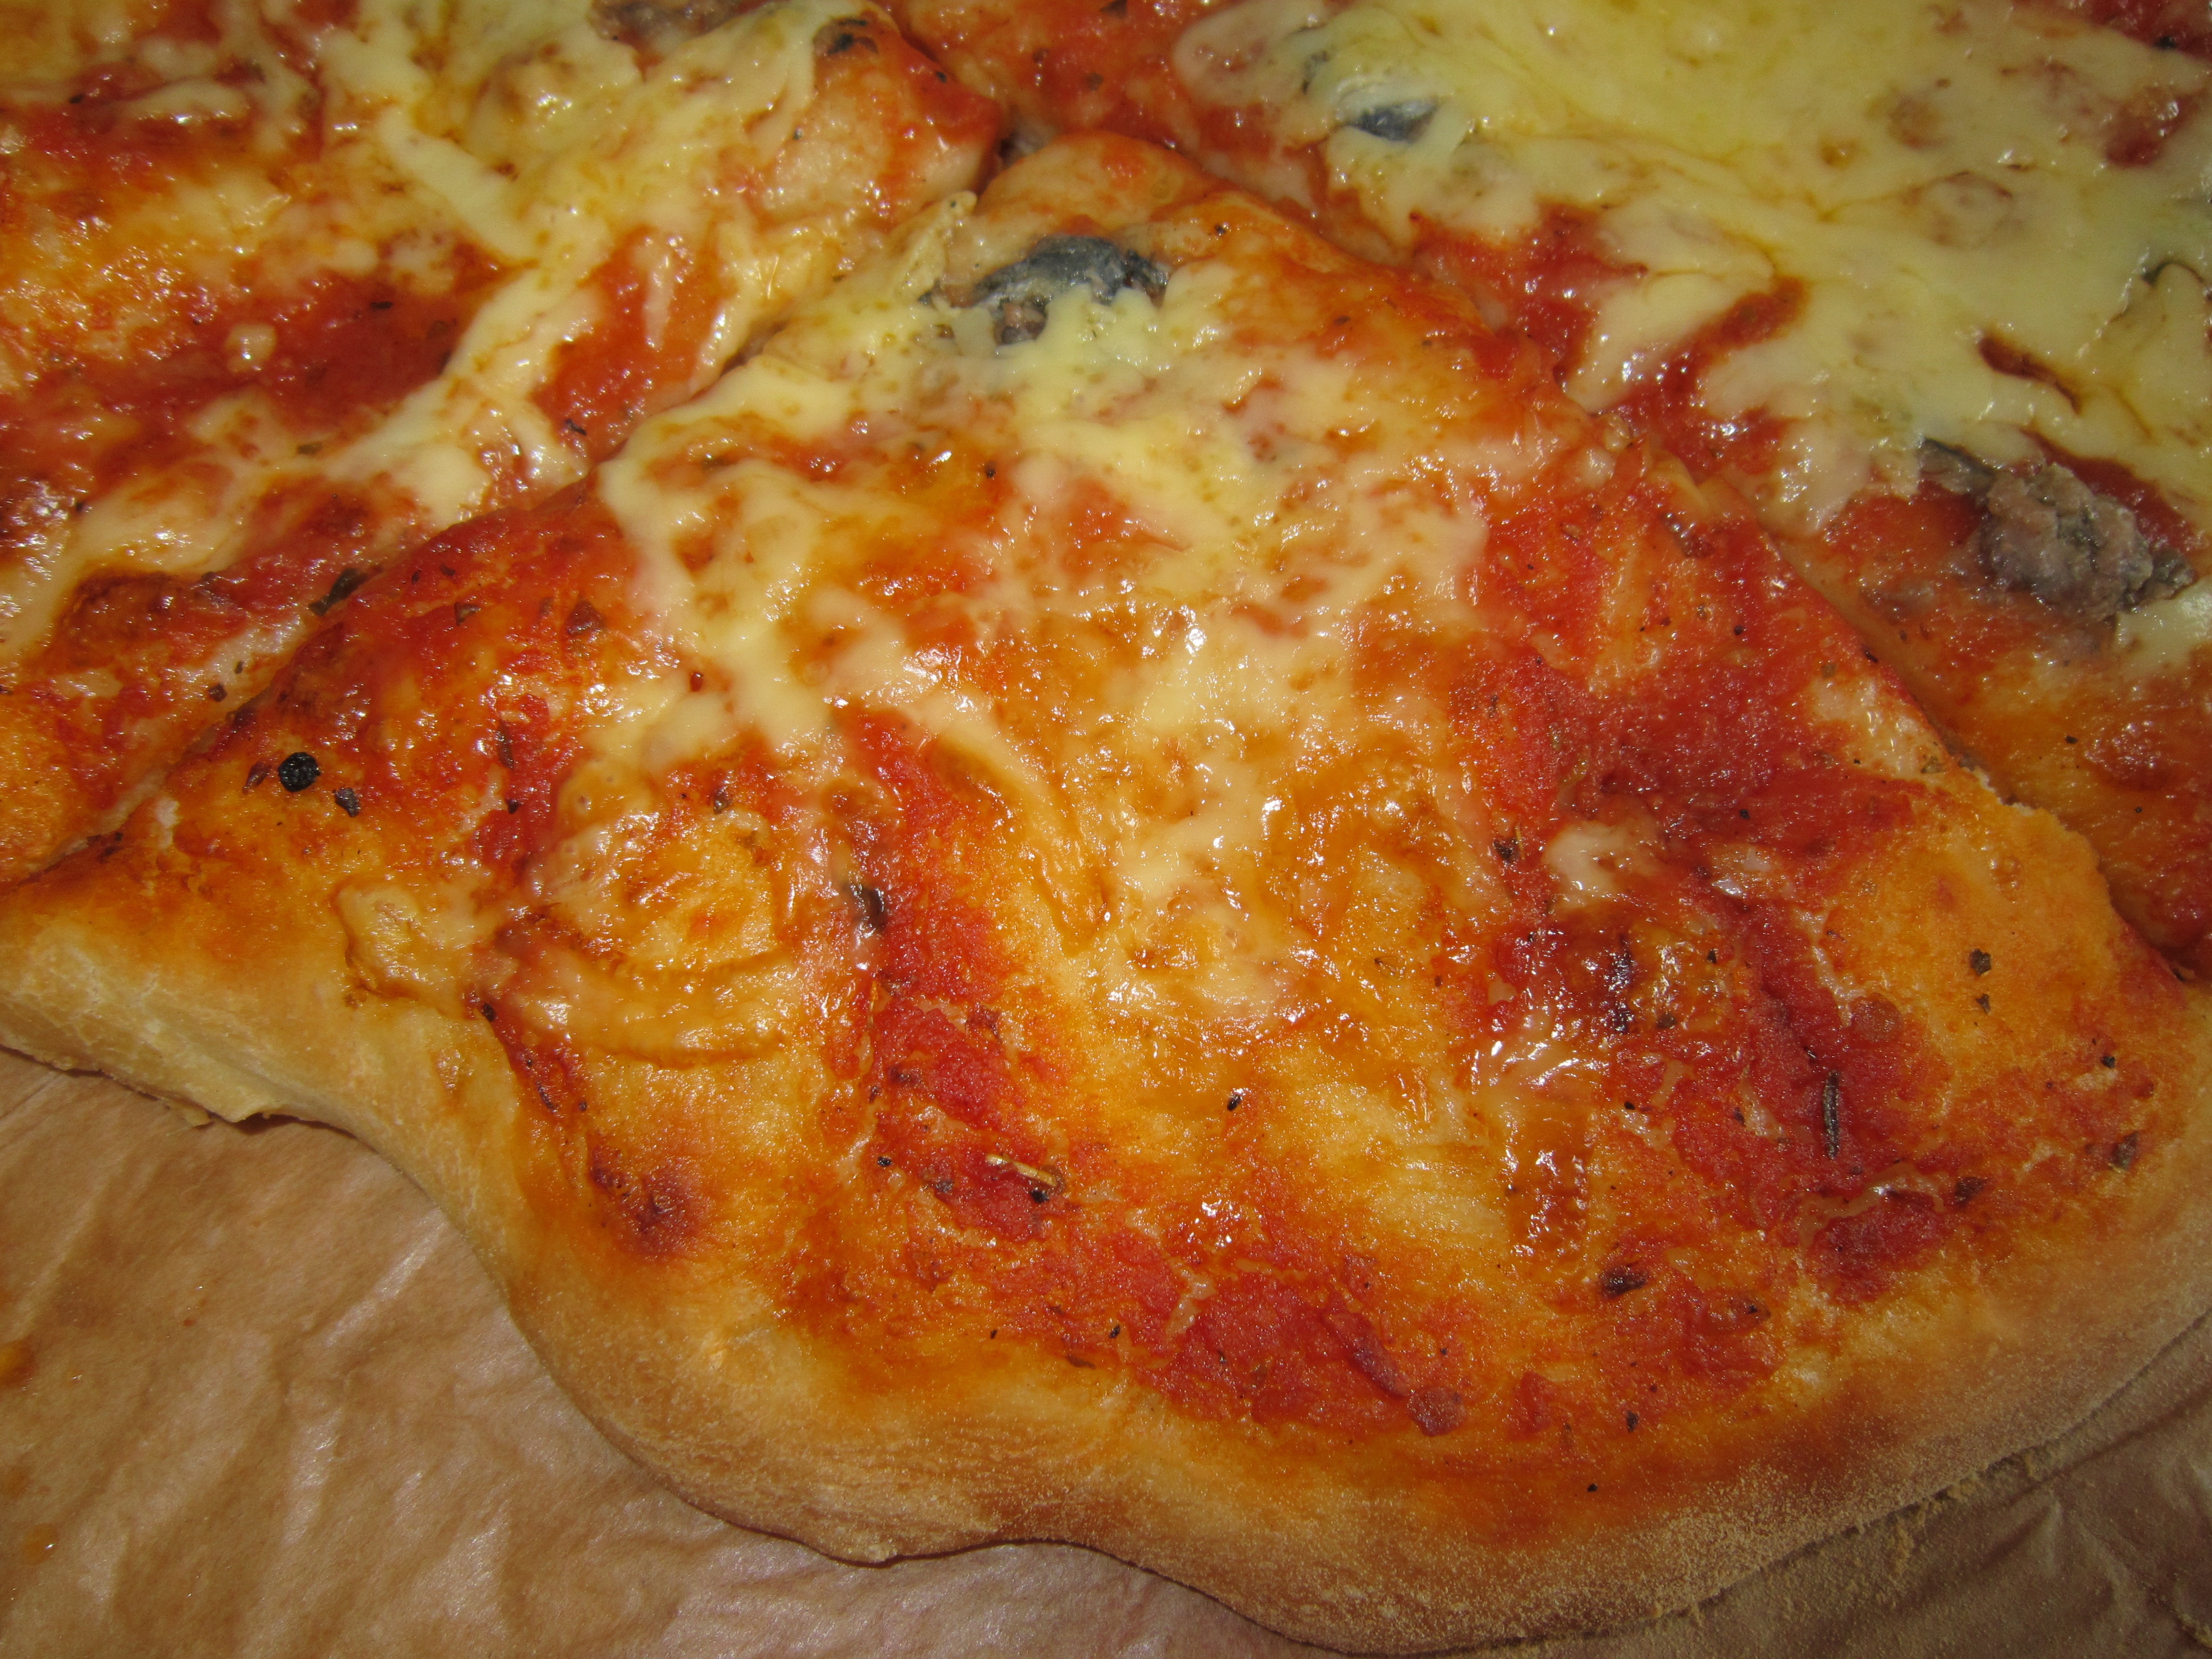
dish, food, eat, cuisine, delicious, preparation, pizza, cheese, bake, benefit from, topping, bake pizza, italian food, pizza cheese, bake your own, pizza maker, european food, sicilian pizza